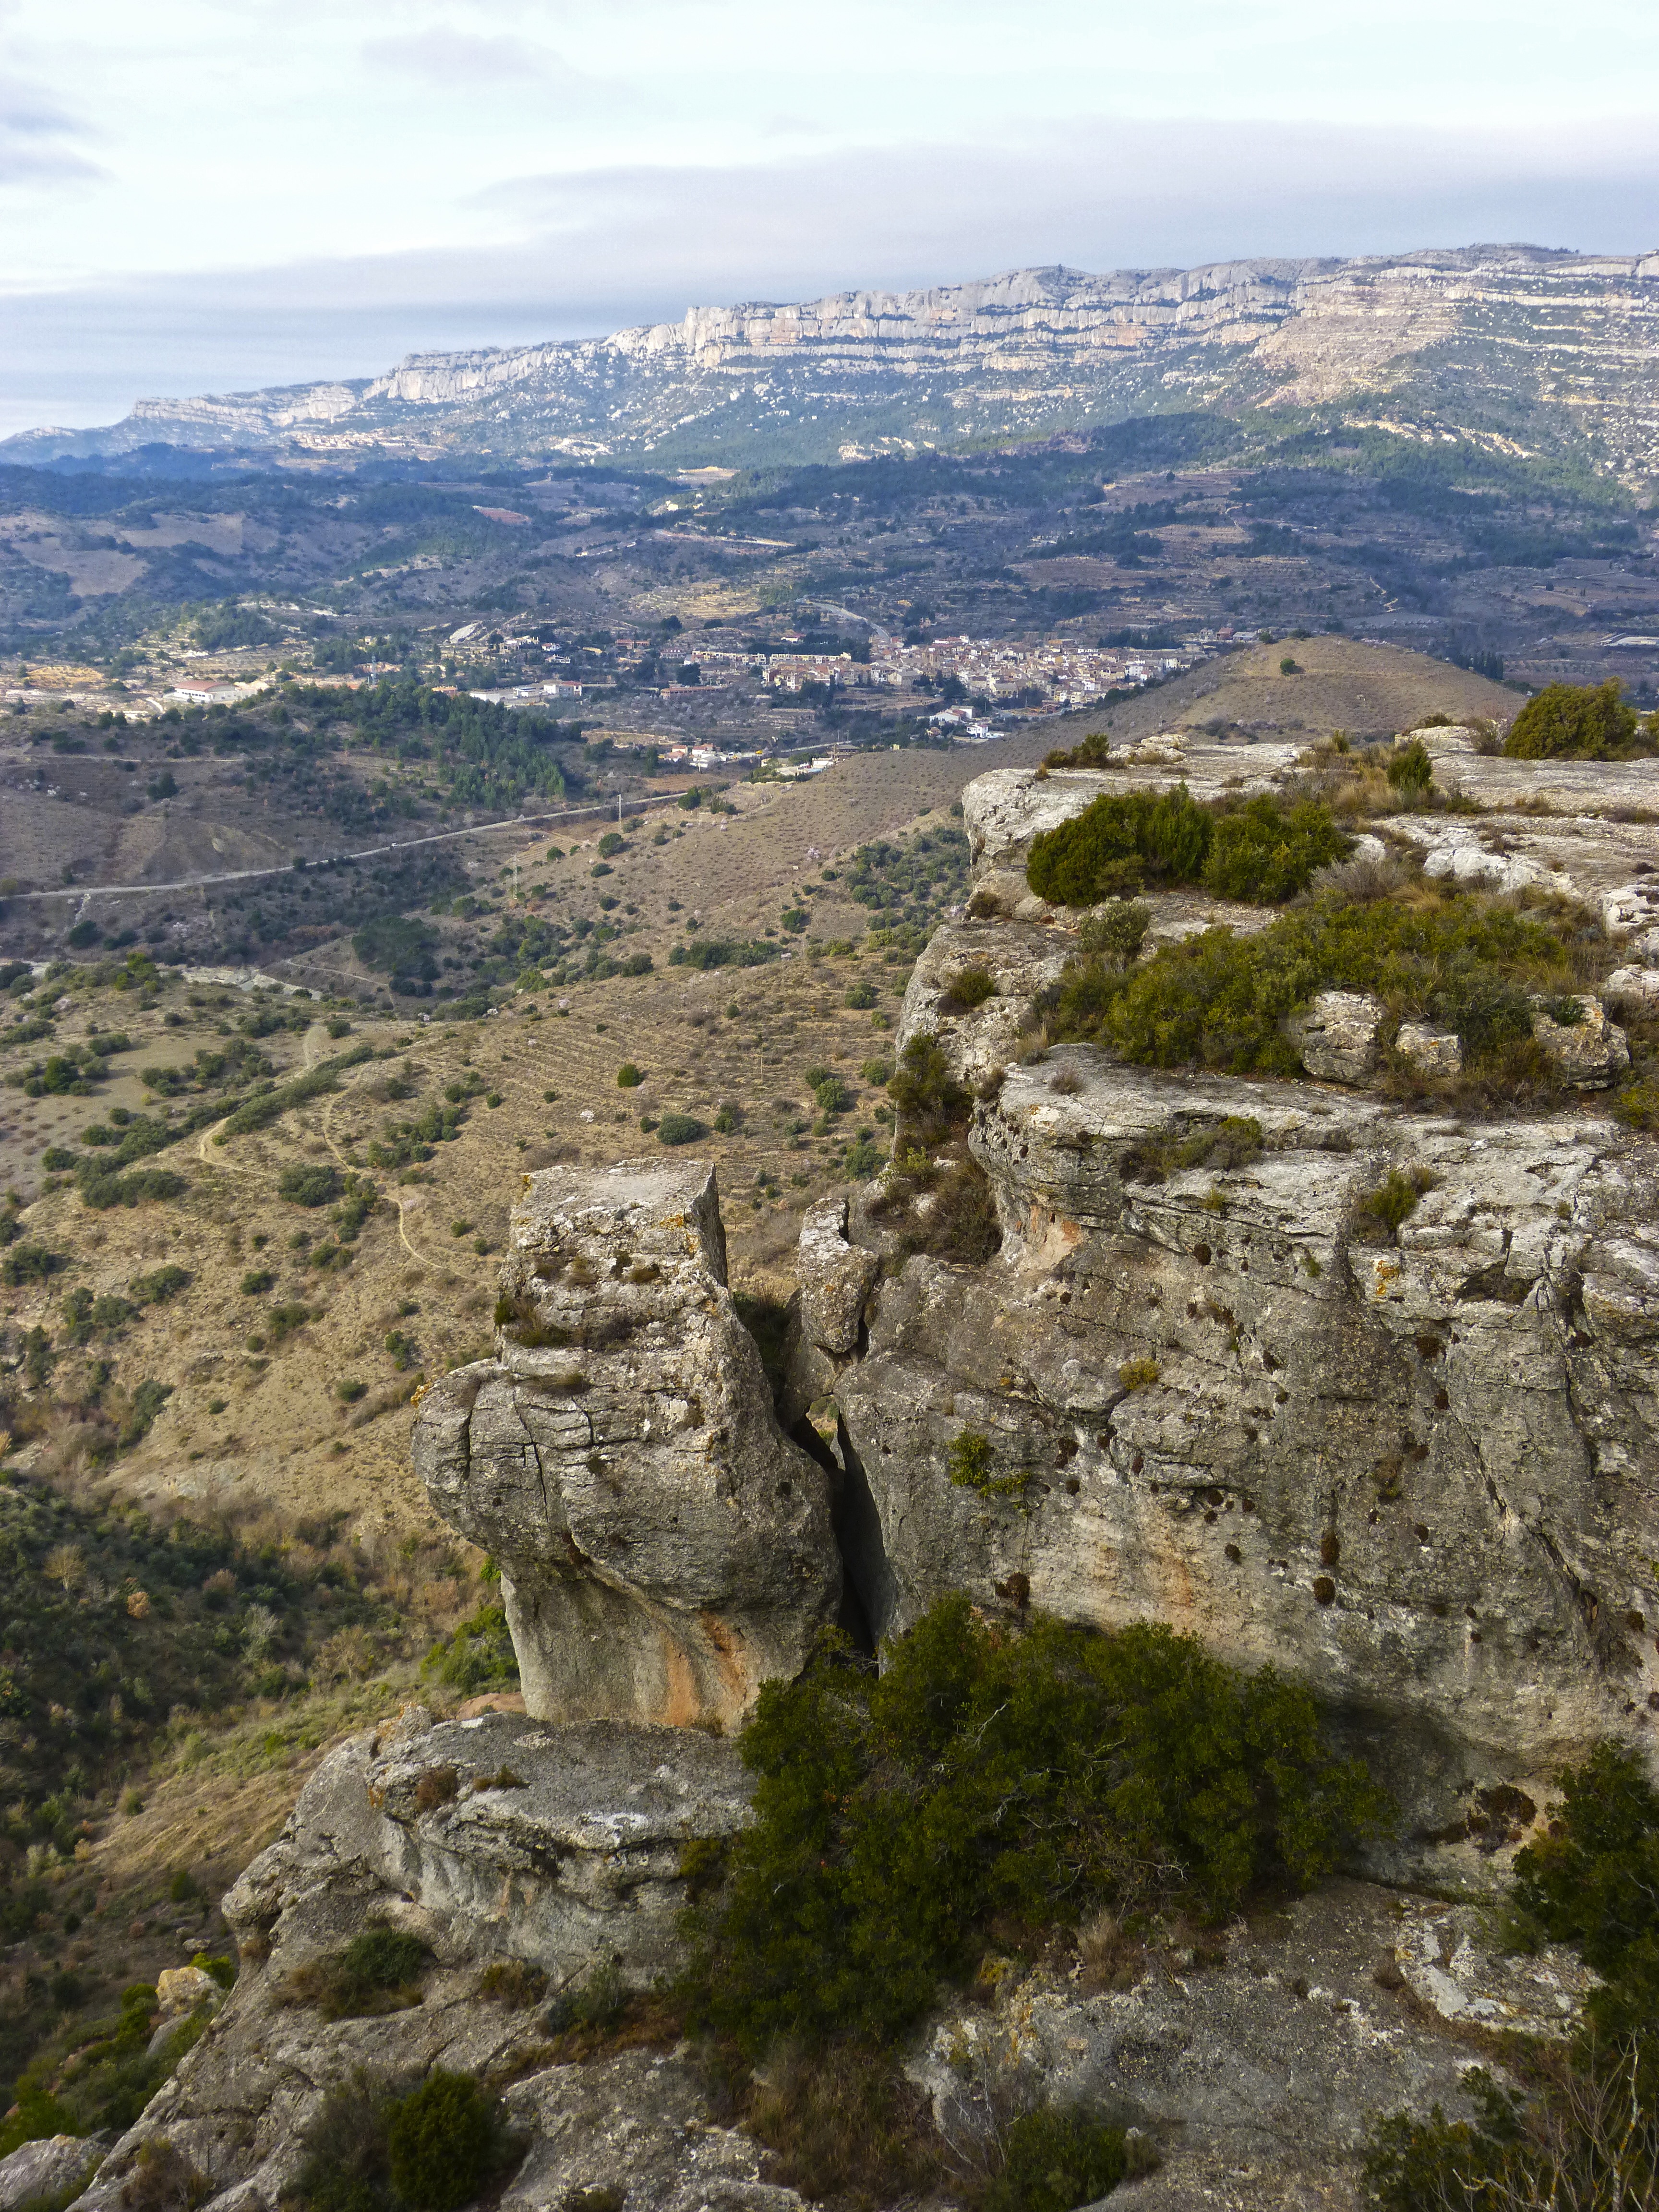
landscape, rock, wilderness, walking, mountain, trail, adventure, valley, mountain range, formation, cliff, terrain, national park, ridge, rocks, geology, badlands, plateau, wadi, landform, priorat, siurana, ancient history, cornudella de montsant, mountainous landforms